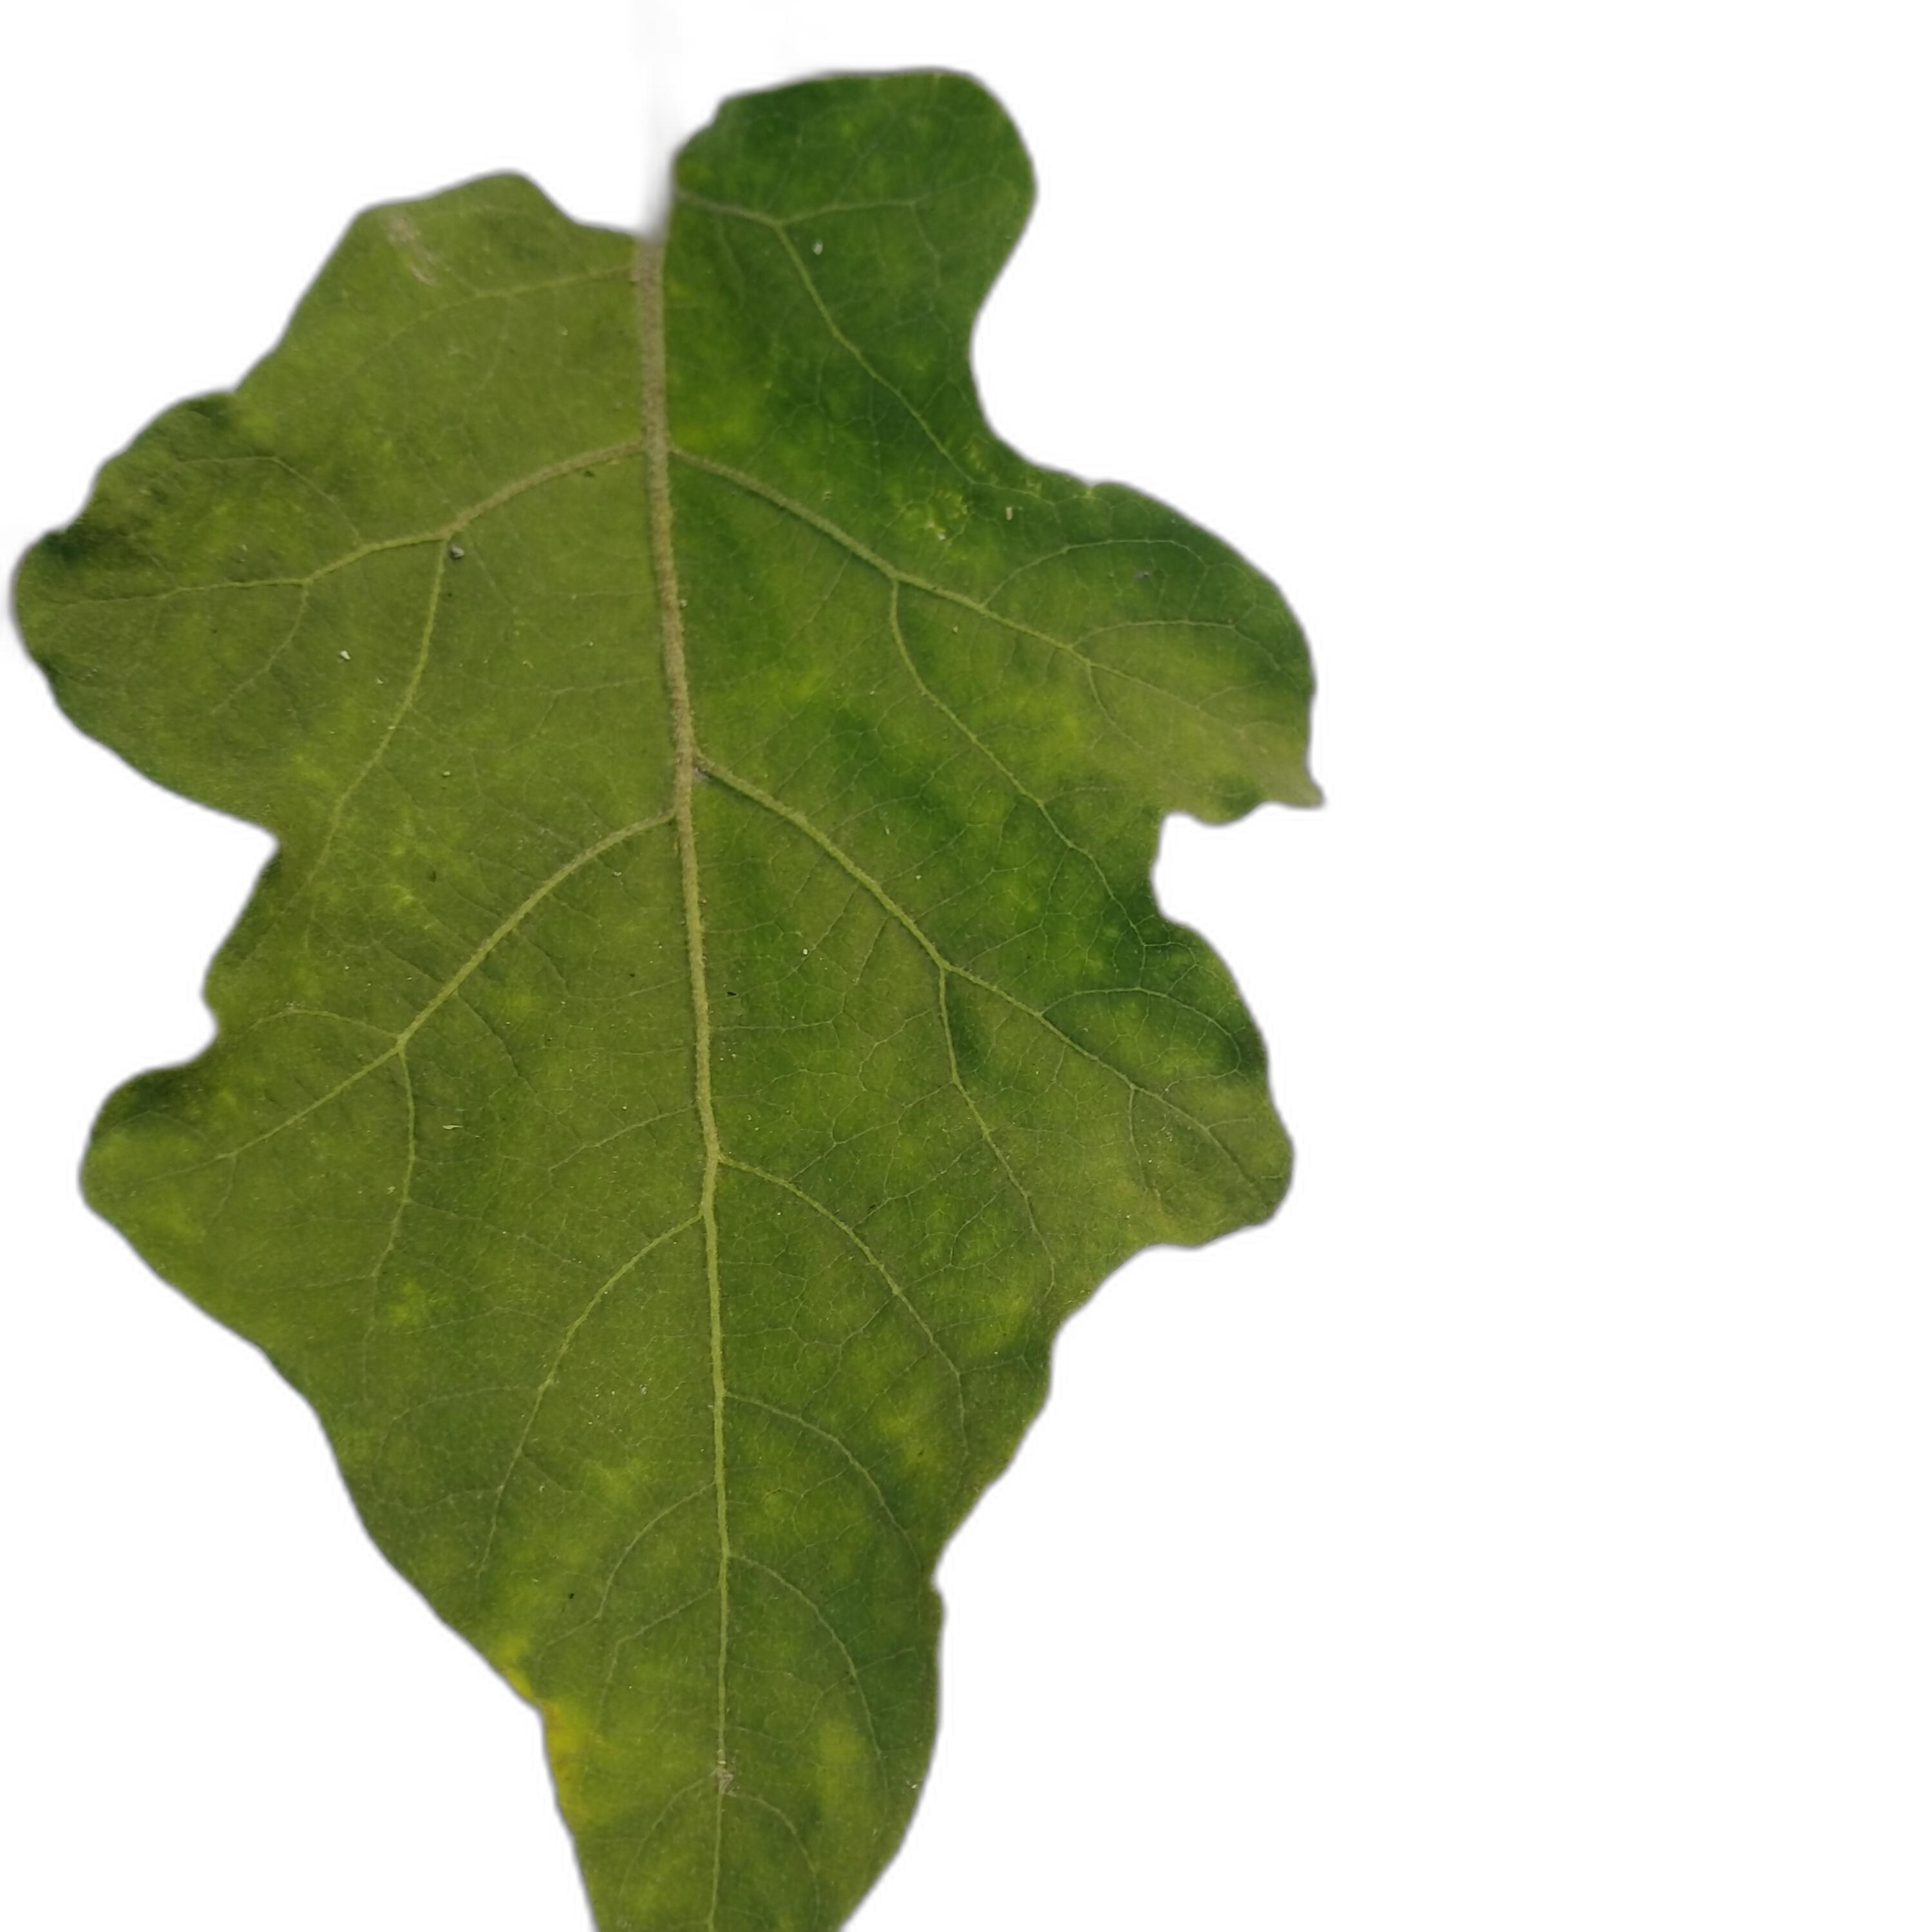
Label: Healthy Leaf